Describe the emotion expressed in this image:  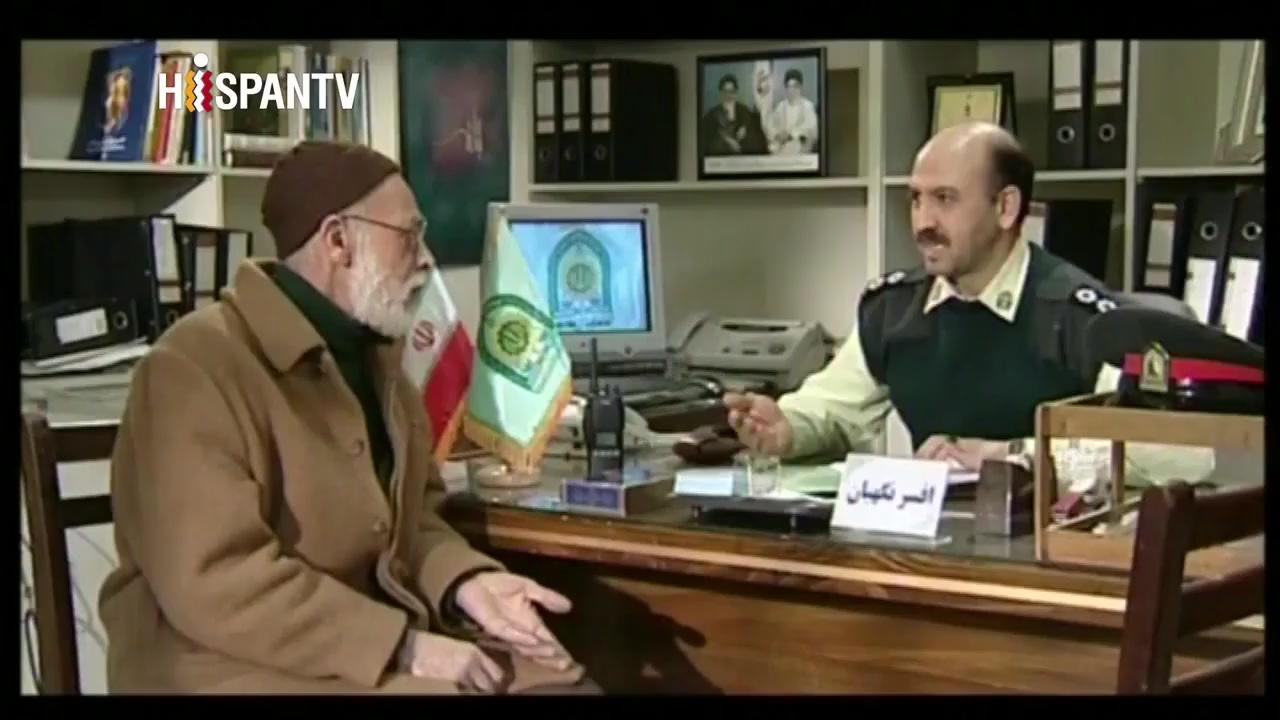
This person displays Suffering, valence and arousal with low intensity.